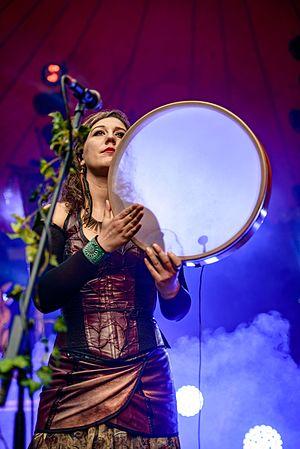
Faun est un groupe de musique néofolk allemand d'inspiration médiévale, celtique et dark wave, originaire de Gräfelfing, en Bavière. Il a été formé en 1998.